Good Templars Hall

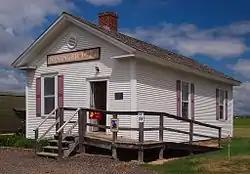
Good Templars Hall as it now stands in the Little Log House Pioneer Village

The Good Templars Hall is a Greek Revival style public building that was built in 1858 in Nininger in the U.S. state of Minnesota. The Nininger Chapter of the Independent Order of Good Templars, a temperance group, built the two-story hall to have a place for socializing without alcohol. When the railroad bypassed Nininger in 1859, the town began to fail, and the building was sold to the school district. In the late 1870s the first floor was removed due to decay, and the upper floor and roof were lowered to the ground level. The building was renovated by an historical group and used as a community center until it was moved to the Little Log House Pioneer Village in 2005. A plaque has been erected near its original location.